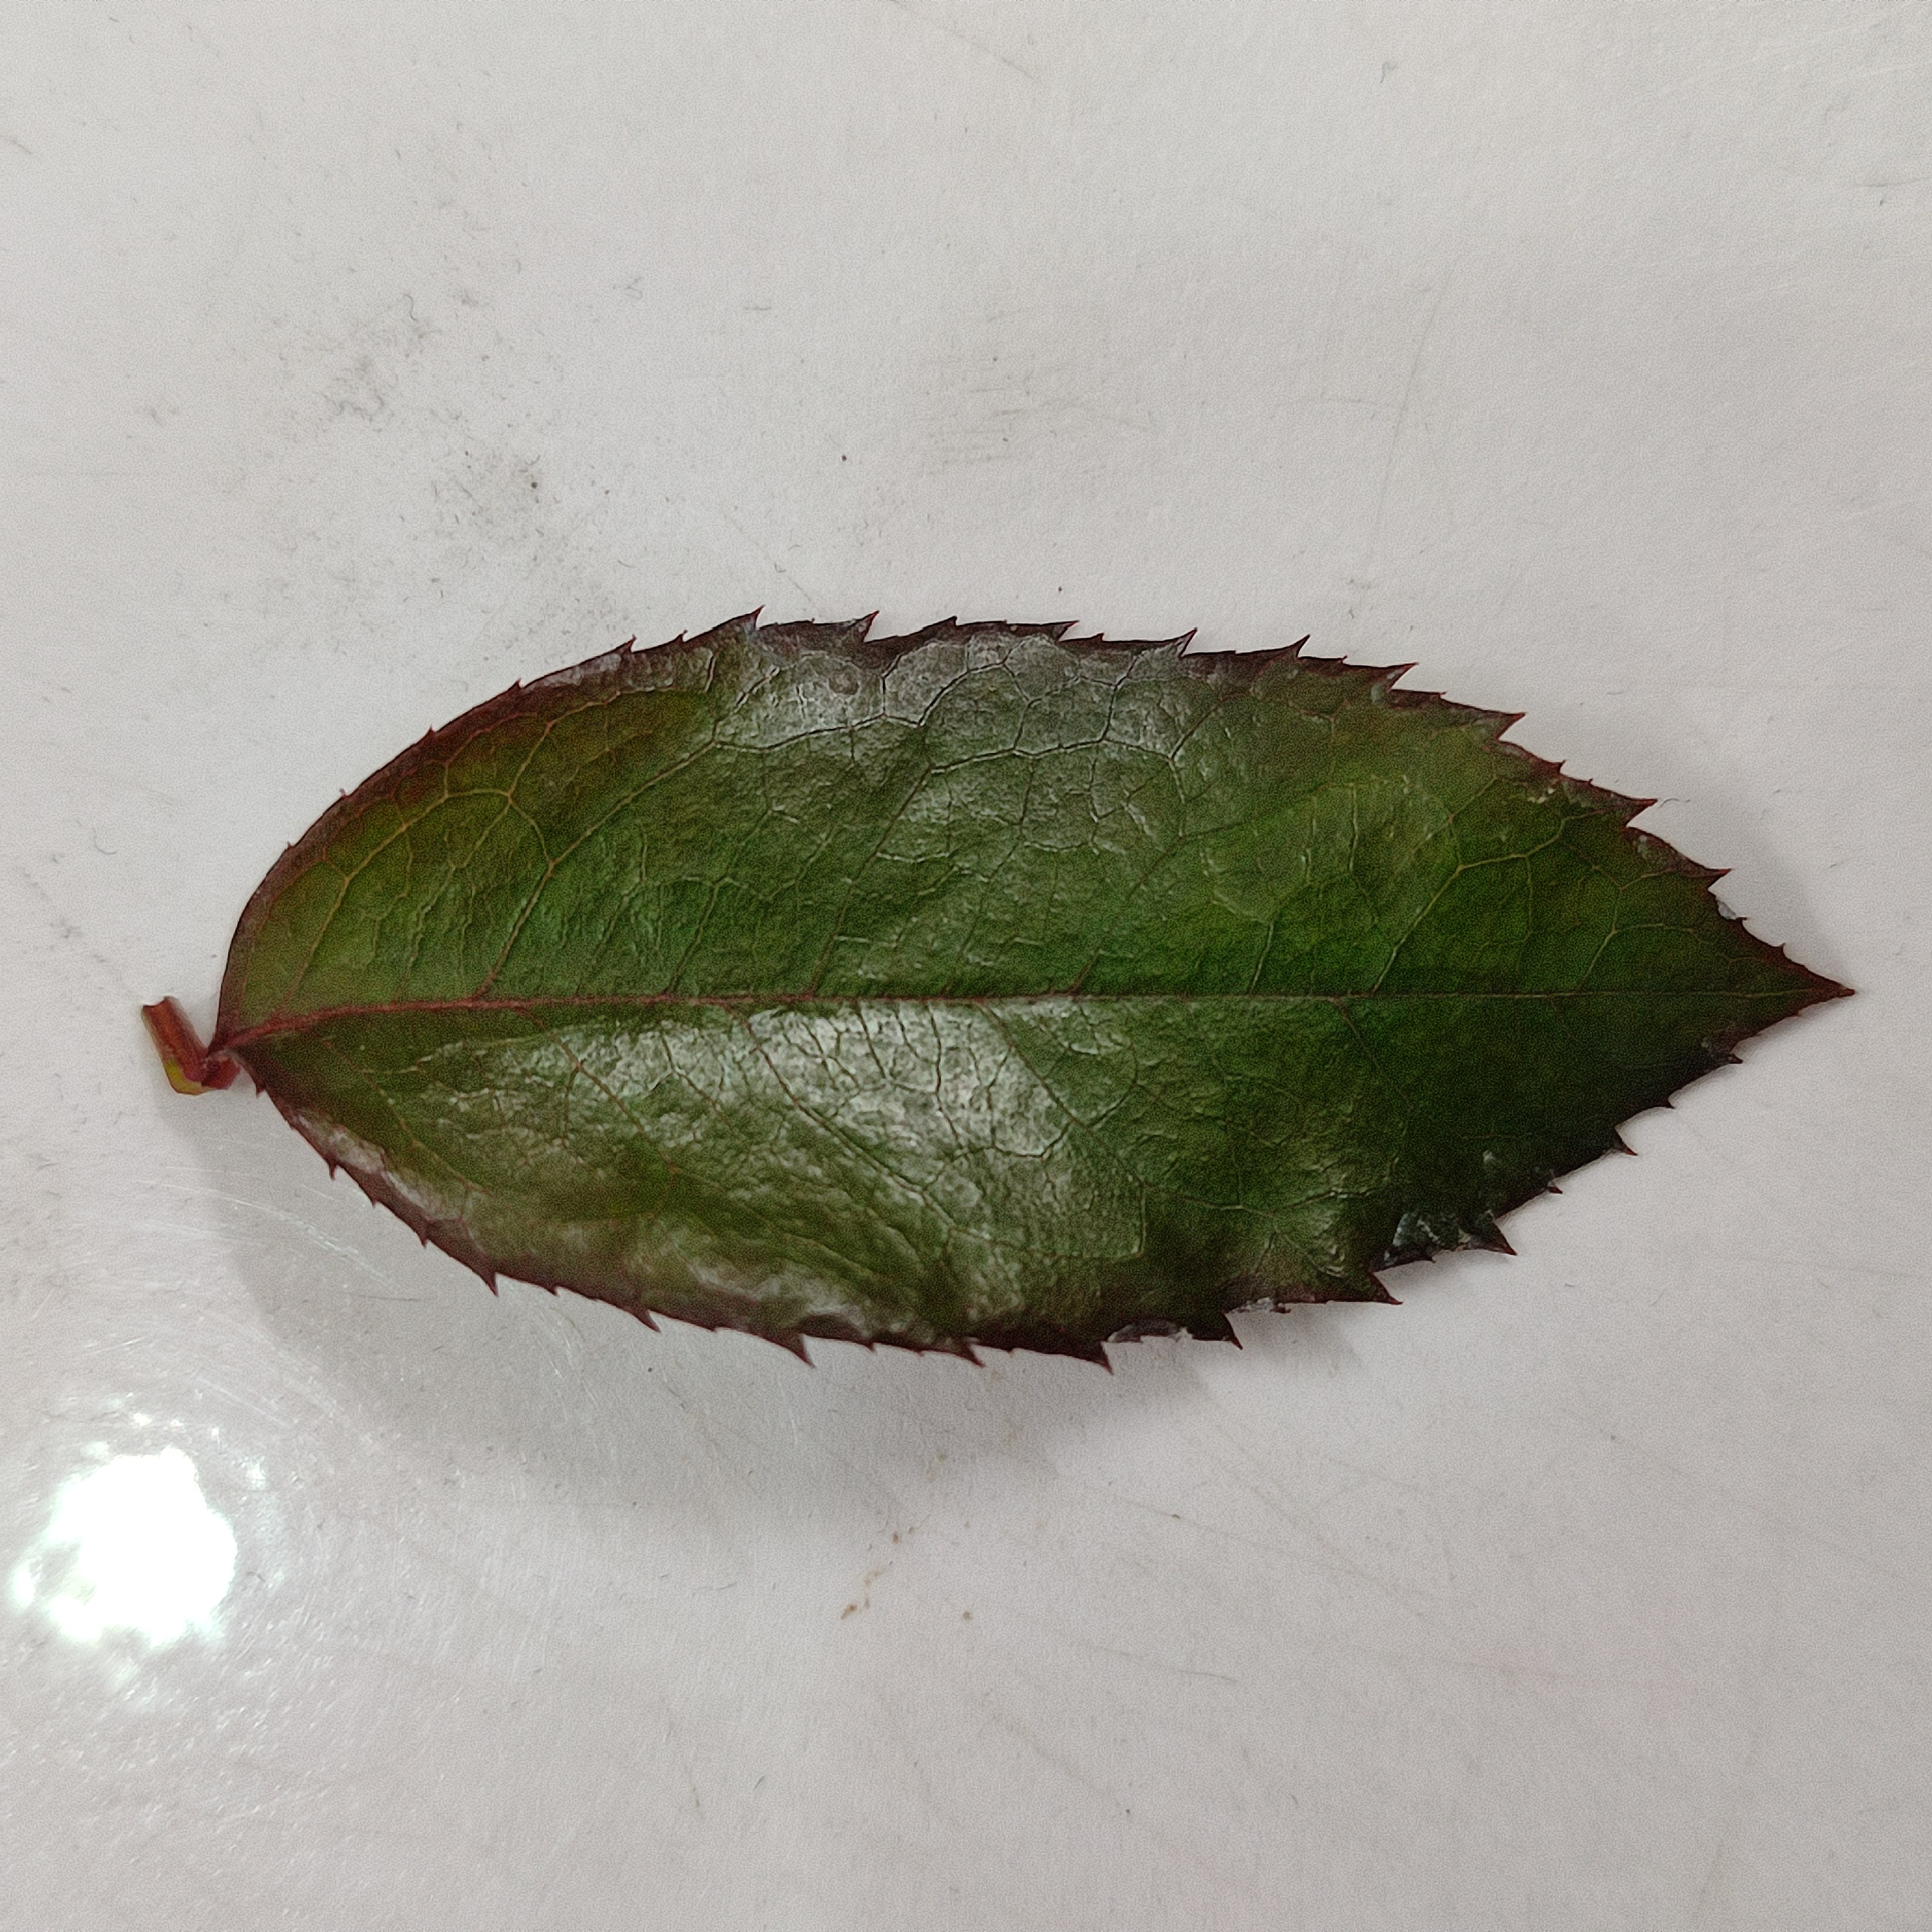
Label: Healthy Leaf